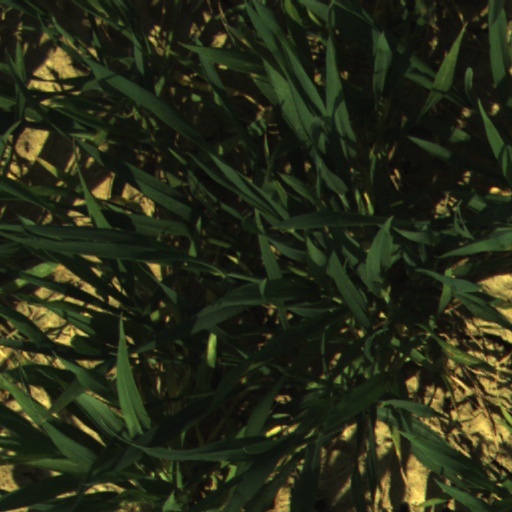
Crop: wheat